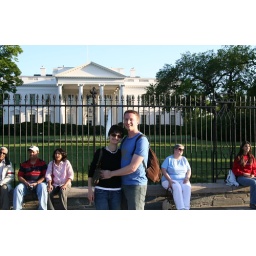
in front of white house